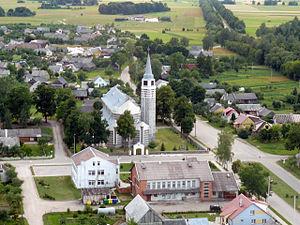
Nemakščiai est un village situé dans l'Apskritis de Kaunas dans la région de Samogitie en Lituanie. En 2011, la population est de 748 habitants.